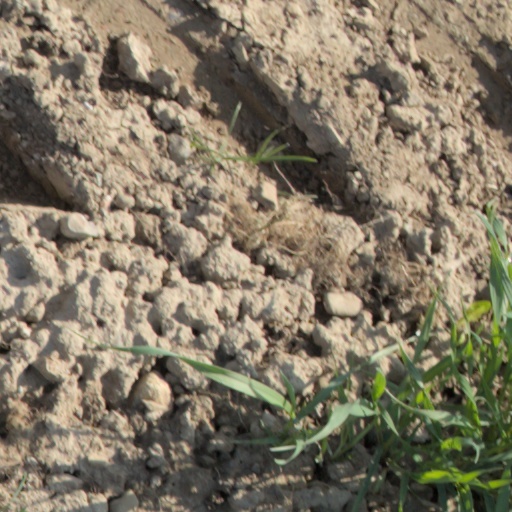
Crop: wheat